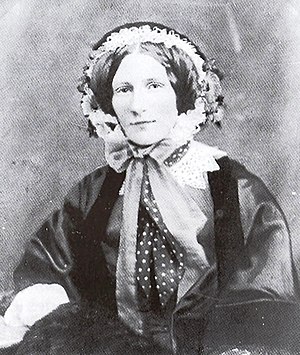
Marie af Mecklenburg-Schwerin (1803-1862)
Hertuginde Marie af Sachsen-Altenburg
Hertuginde Marie til Mecklenburg var en tysk prinsesse af Mecklenburg-Schwerin, der var hertuginde af Sachsen-Altenburg fra 1848 til 1853 som ægtefælle til Hertug Georg af Sachsen-Altenburg.